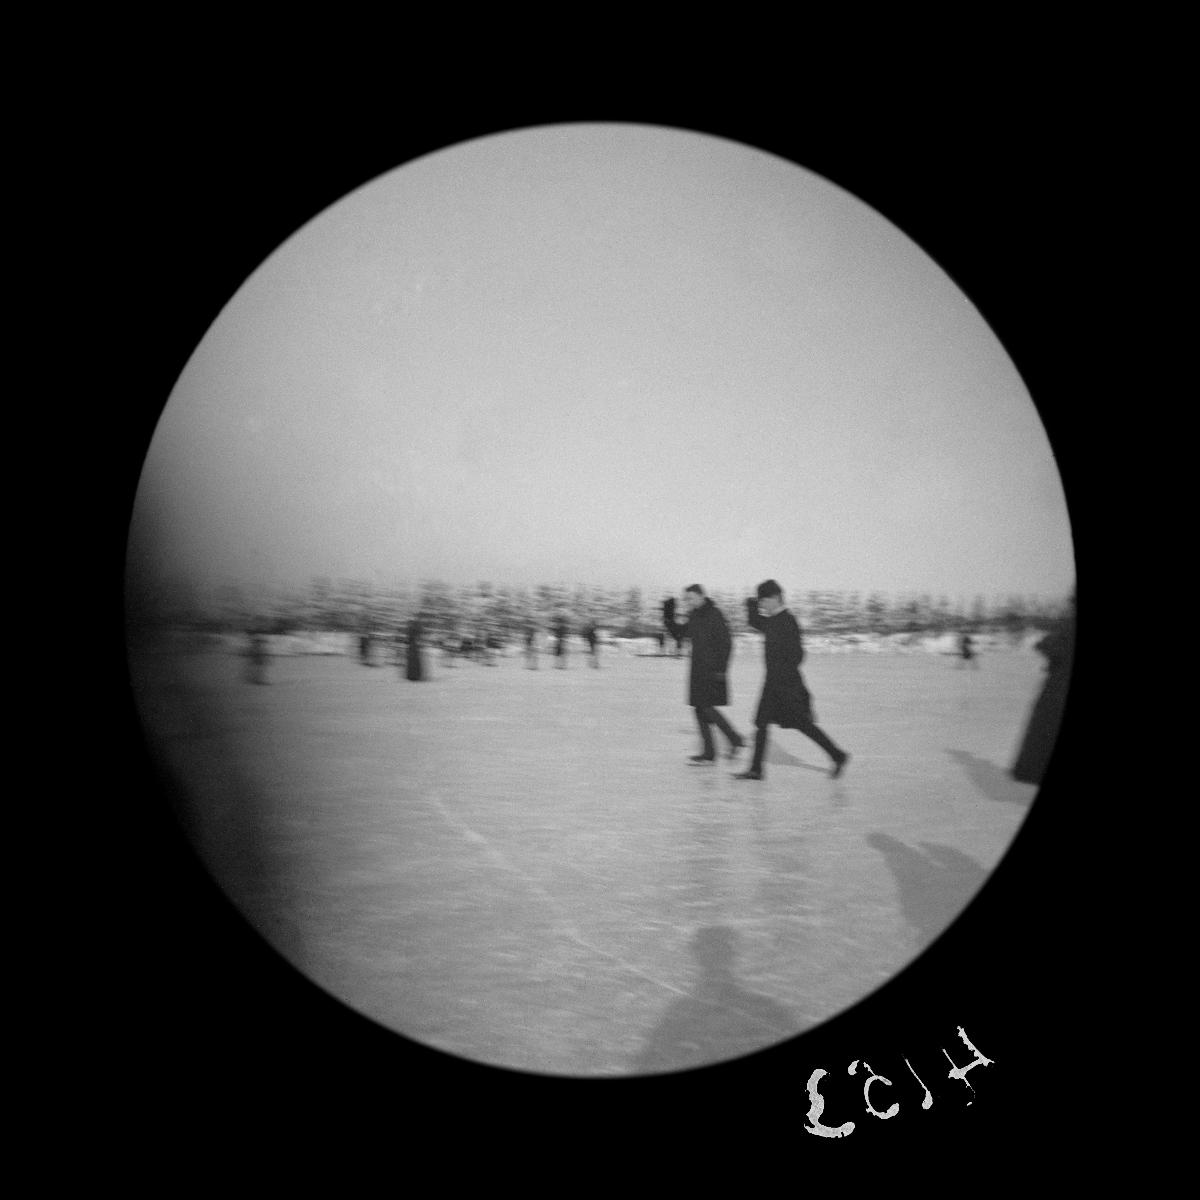
Luistelijoita Pohjoissatamassa
sisällön kuvaus: Luistelijoita Pohjoissatamassa. mustavalkoinen
Kuvaaja: Wasastjerna, Nils Jakob, valokuvaaja
Ajankohta: kuvausaika 1888 huhtikuu
Paikka: Suomi, Uusimaa, Helsinki, Kruununhaka Helsinki
Aiheet: ulkoilu, luistelu, luistelijat, jää, merijää, talvi